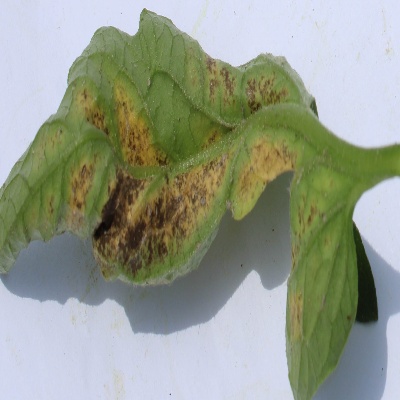
Crop: Tomato
Condition: septoria leaf spot